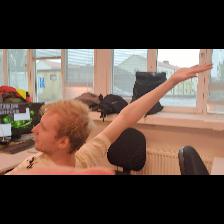
Label: Human